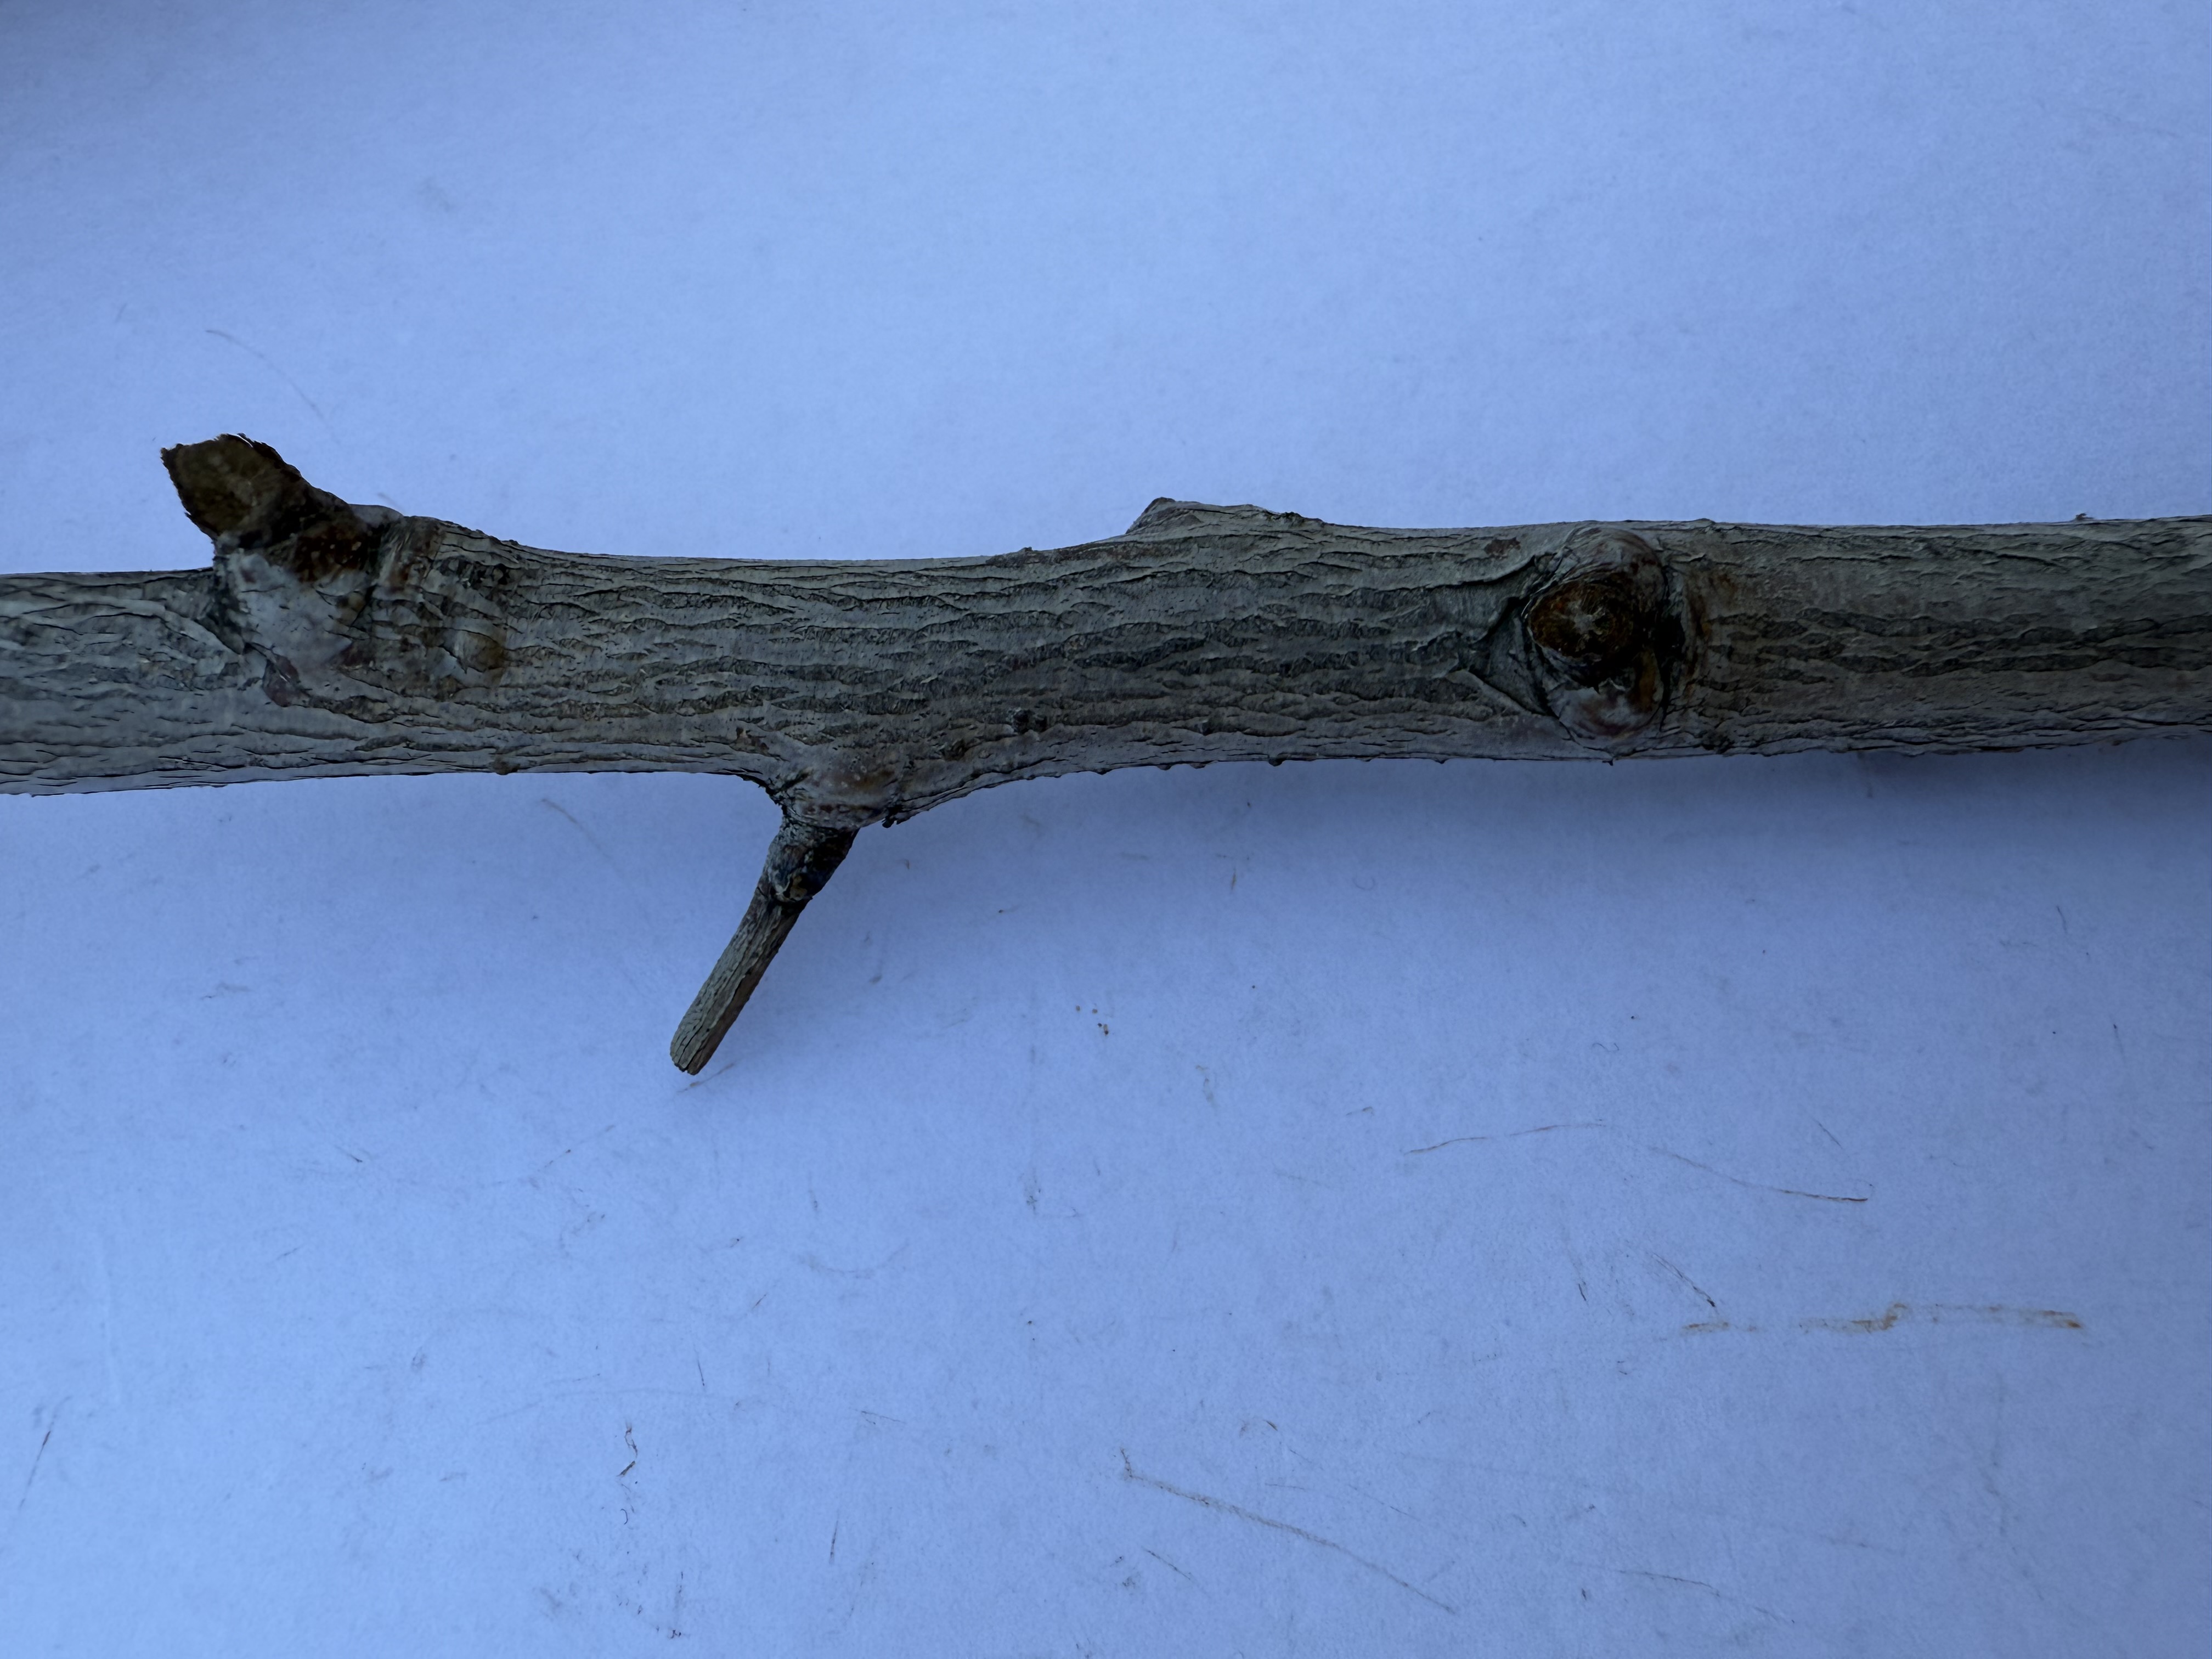
Variety: Hale Peach